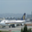
Label: airplane